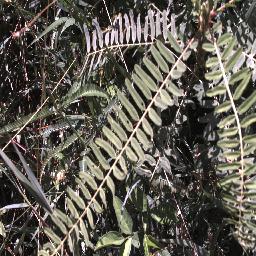
Label: negative